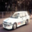
Label: automobile